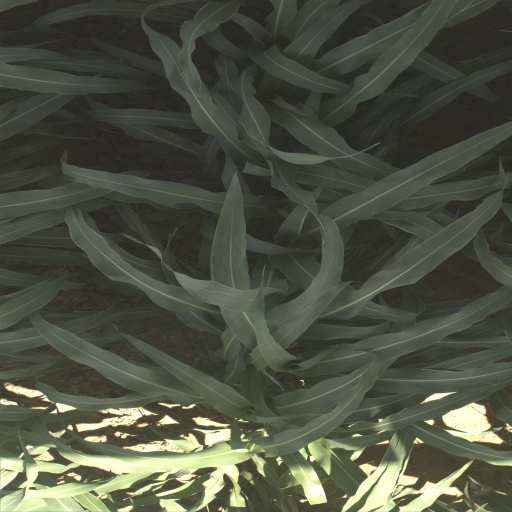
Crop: sorghum